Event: Nepal Earthquake
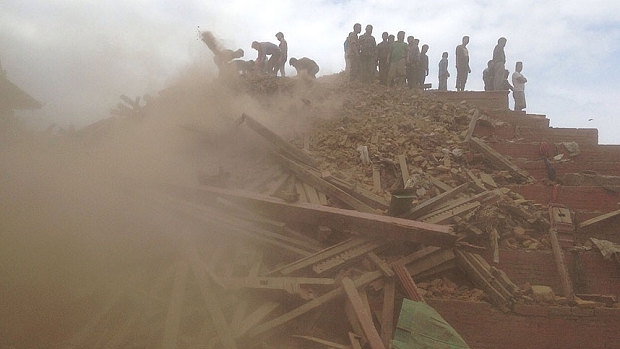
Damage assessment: damage